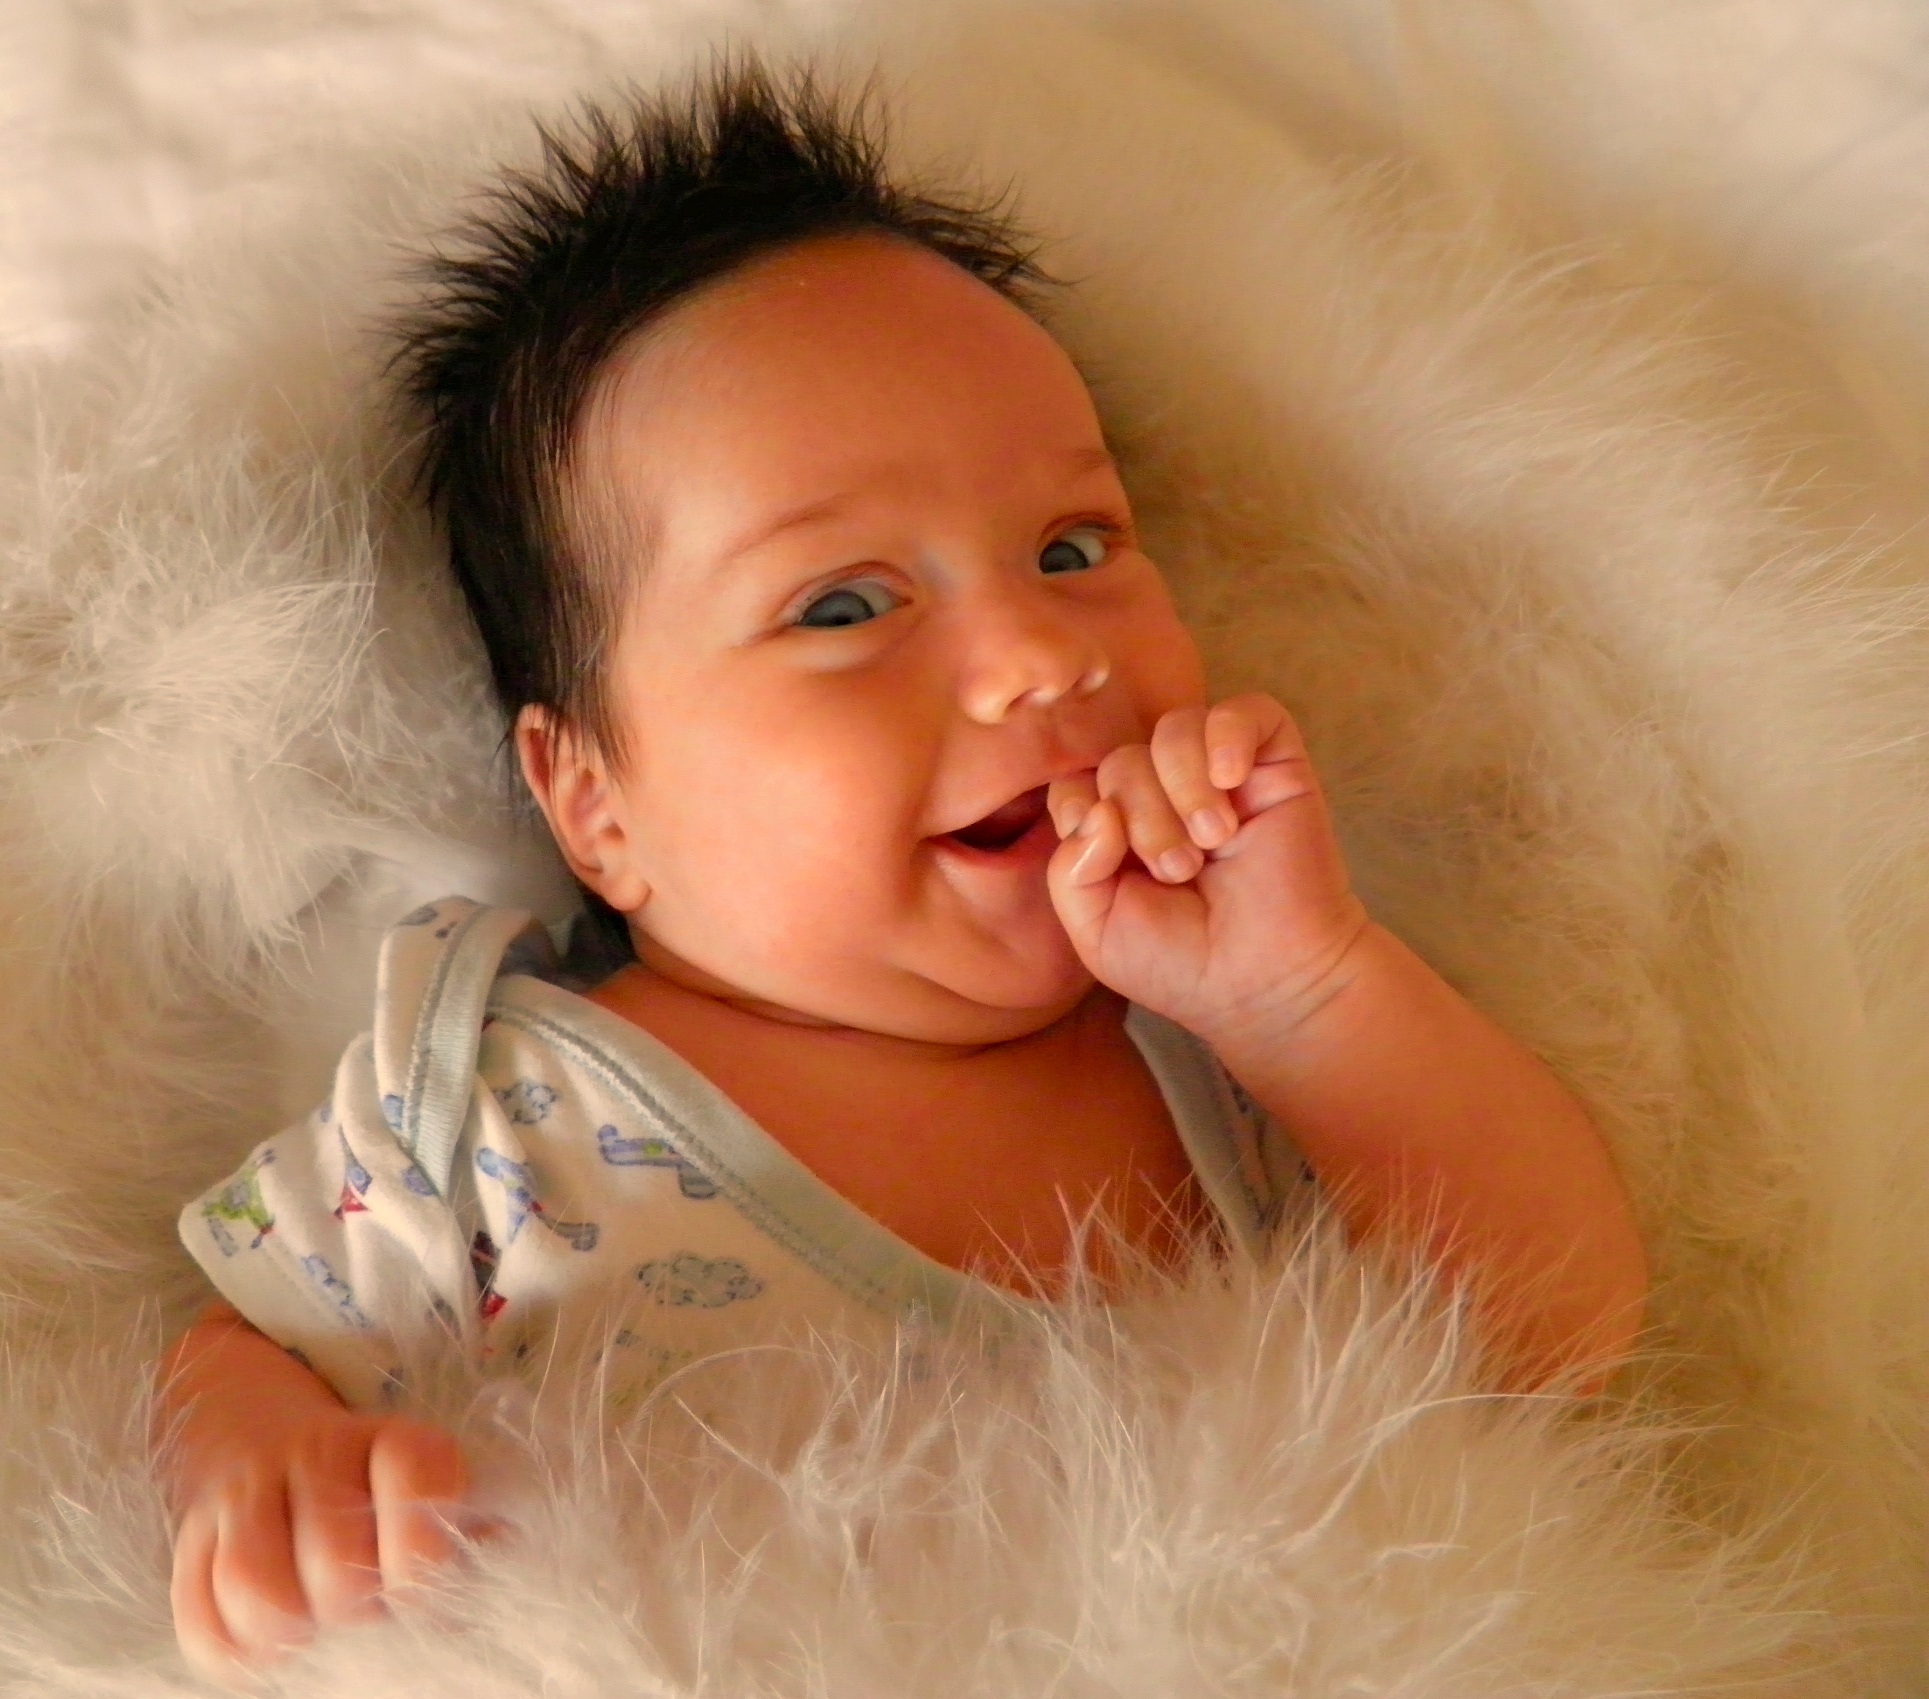
hand, person, girl, boy, kid, view, child, ear, baby, facial expression, childhood, smile, mouth, close up, human body, face, nose, happiness, infant, toddler, eye, head, skin, joy, organ, emotions, emotion, small child, nicely